List of Kath & Kim characters

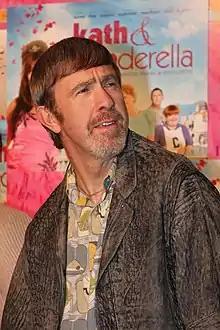
Kel Knight

Kim Craig is a lazy, self-absorbed, ever-complaining, screaming, spoilt and accident-prone woman. She is the daughter of Kath and the wife of Brett. She is often seen lying down, shopping, going out or snacking. In Season 1 she works in a call centre, but she loses that job. In Season 2 she is pregnant, and from Season 3 onwards she is mostly a stay-at-home mum.